Jacob Andreas Wille

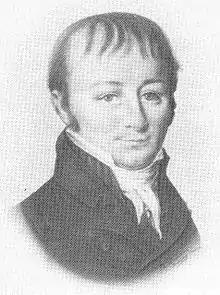
Jacob Andreas Wille.

He was born in Seljord to vicar ("sogneprest") Hans Amundsen Wille and his wife Bolette Nilsdatter Møllerup. He graduated as cand.theol. in 1798. He worked as chaplain in Vaale from 1802 to 1811, and then as a schoolmaster for some years before being appointed vicar in Nøtterø in 1814.